Mercury Monterey

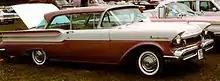
1957 Mercury Monterey coupe

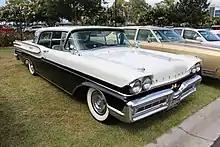
1958 Mercury Monterey Phaeton 4-Door Hardtop

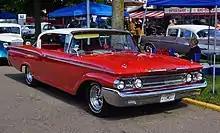
1960 Mercury Monterey 2-Door Hardtop Cruiser (with aftermarket wheels)

The fullsize Mercury was redesigned for 1957 and grew considerably larger as well, riding on an exclusive wheelbase, elevating Mercury above the new Edsel product line. A new frame design allowed a lower floor which made the car look lower and longer. Interior features included a front seat track stop to keep the front seat back from breaking loose, a new design for the safety steering wheel, a new radio, and memory power front seats. The station wagons were divested from the Monterey series, with the Commuter, Voyager, and Colony Park lines and becoming their own series called the "Country Cruiser" in 1959. The 312 Ford Y-block gained 20 horsepower to go with the added weight, and the Lincoln Y-block V8 became an option. Early 1957 Montereys had two headlights however later examples were fitted with four with the turn signals positioned in the headlight alcove above the headlights. Optional turn signal indicators were installed above the headlights to signify to the driver that the lights were functioning.